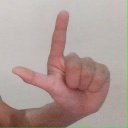
अक्षर: ल